Equal Earth projection

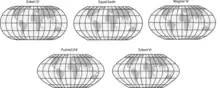
The Equal Earth compared to similar equal-area pseudocylindrical projections.

The first known thematic map published using the Equal Earth projection is a map of the global mean temperature anomaly for July 2018, produced by the NASA’s Goddard Institute for Space Studies.